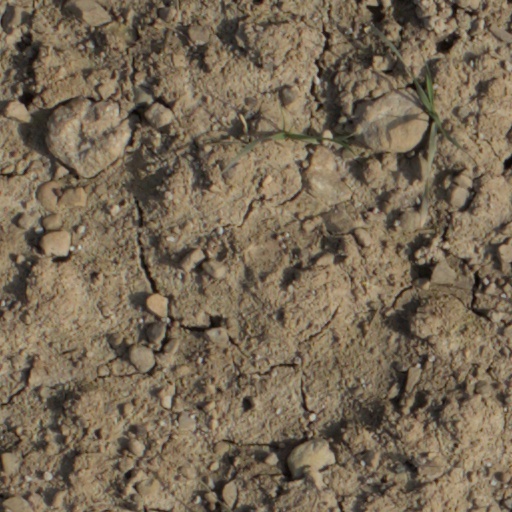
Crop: wheat